List of World War I military personnel educated at the United States Military Academy

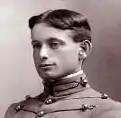
Emory Pike, class of 1901, Medal of Honor recipient, mortally wounded in World War I

The United States Military Academy (USMA) is an undergraduate college in West Point, New York that educates and commissions officers for the United States Army. This list is drawn from alumni of the Military Academy who are veterans of World War I. This includes Tasker H. Bliss (class of 1875), Hunter Liggett (class of 1879), John J. Pershing (class of 1886), Douglas MacArthur (class of 1903), "Hap" Arnold (class of 1907), George S. Patton (class of 1909), and Thomas B. Larkin (class of 1915).